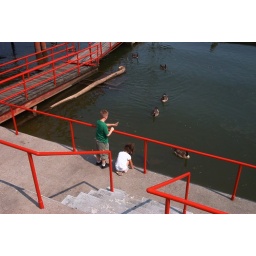
As we walked to the train ride the kids took a few minutes to see the fish in the river